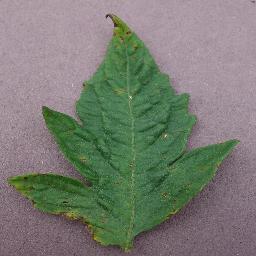
Label: Tomato___Septoria_leaf_spot